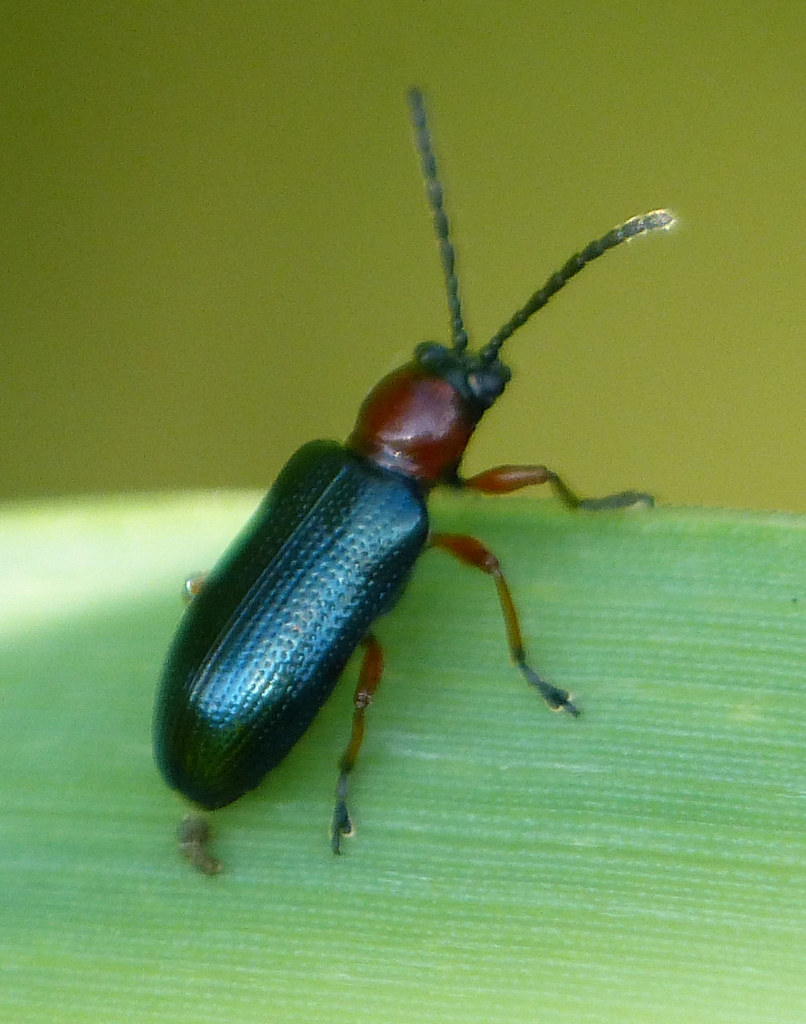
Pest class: cereal_leaf_beetle